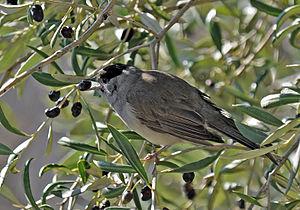
Fauvette à tête noire mâle, Sylvia atricapilla, se nourrissant des baies de Olea europaea à Nice en décembre 2008
Le Site de Grand Intérêt Biologique des Viviers, plus connu sous le nom de Terril des Viviers est un ancien site de charbonnage s'étendant à l'est de Gilly, section de la ville de Charleroi.
La Fauvette à tête noire est une espèce de passereaux de la famille des Sylviidae dont elle est l'espèce type. Migratrice partielle, elle hiverne en Afrique tropicale, mais aussi en Europe, où elle est parfois sédentaire.
La migration animale est un phénomène présent chez de nombreuses espèces animales, qui effectuent un déplacement, voire un périple, souvent sur de longues distances, à caractère périodique qui implique un retour régulier dans la région de départ. Les mouvements sans retour, qui conduisent à une extension de l'habitat de l'espèce, correspondent plutôt à un phénomène de colonisation. Ces deux « mouvements » qui peuvent nécessiter des corridors biologiques spécifiques ou partagés, plus ou moins délimités selon les espèces, jouent un rôle important en matière de sélection naturelle et d'évolution.